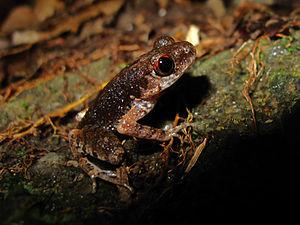
Leptolalax melanoleucus est une espèce d'amphibiens de la famille des Megophryidae.